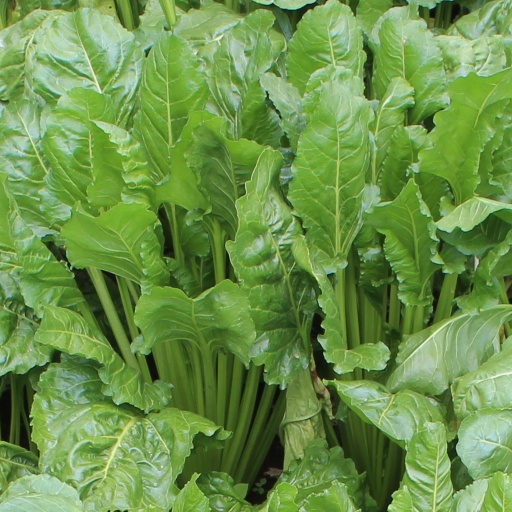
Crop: sugar beet